History of medieval Arabic and Western European domes

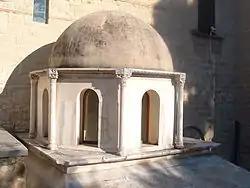
The Mausoleum of Bohemond.

The crossing dome on squinches at the abbey church of Tournus may date to the 11th century. The Basilica of Saint-Martin d'Ainay has similar features. The largest church in France was Cluny Abbey, but it has been destroyed. The version of Cluny Abbey built under Abbot Hugo, dubbed "Cluny III", included octagonal domes closely related to the earlier examples at Speyer Cathedral. The surviving transept arm of Cluny Abbey, built in the early 12th century, has an octagonal dome on trumpet squinches beneath an octagonal tower and spire and flanked on either side by barrel vaults. Autun Cathedral has a similar nave arrangement to that of Cluny Abbey.